Parleys Canyon

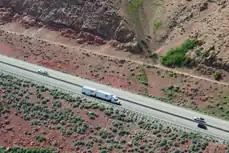
Parleys Canyon, facing Northwest

The area around Parleys Summit is part of the Summit Park census-designated place (CDP). However, this area is more commonly referred to as Jeremy Ranch or Parleys Summit. Here the canyon is wide enough to form large communities along the sides of the freeway along the gentle mountain slopes. On the other side of the summit the freeway continues into the Snyderville Basin, which is where the popular resort town of Park City is located. Also within the basin is the ski jump built for the 2002 Winter Olympic Games and the large shopping district at Kimball Junction.